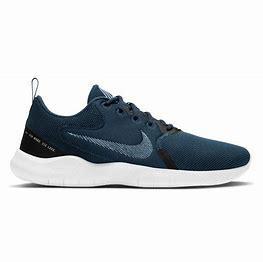
Brand: Nike
Model: Flex Experience Run 10